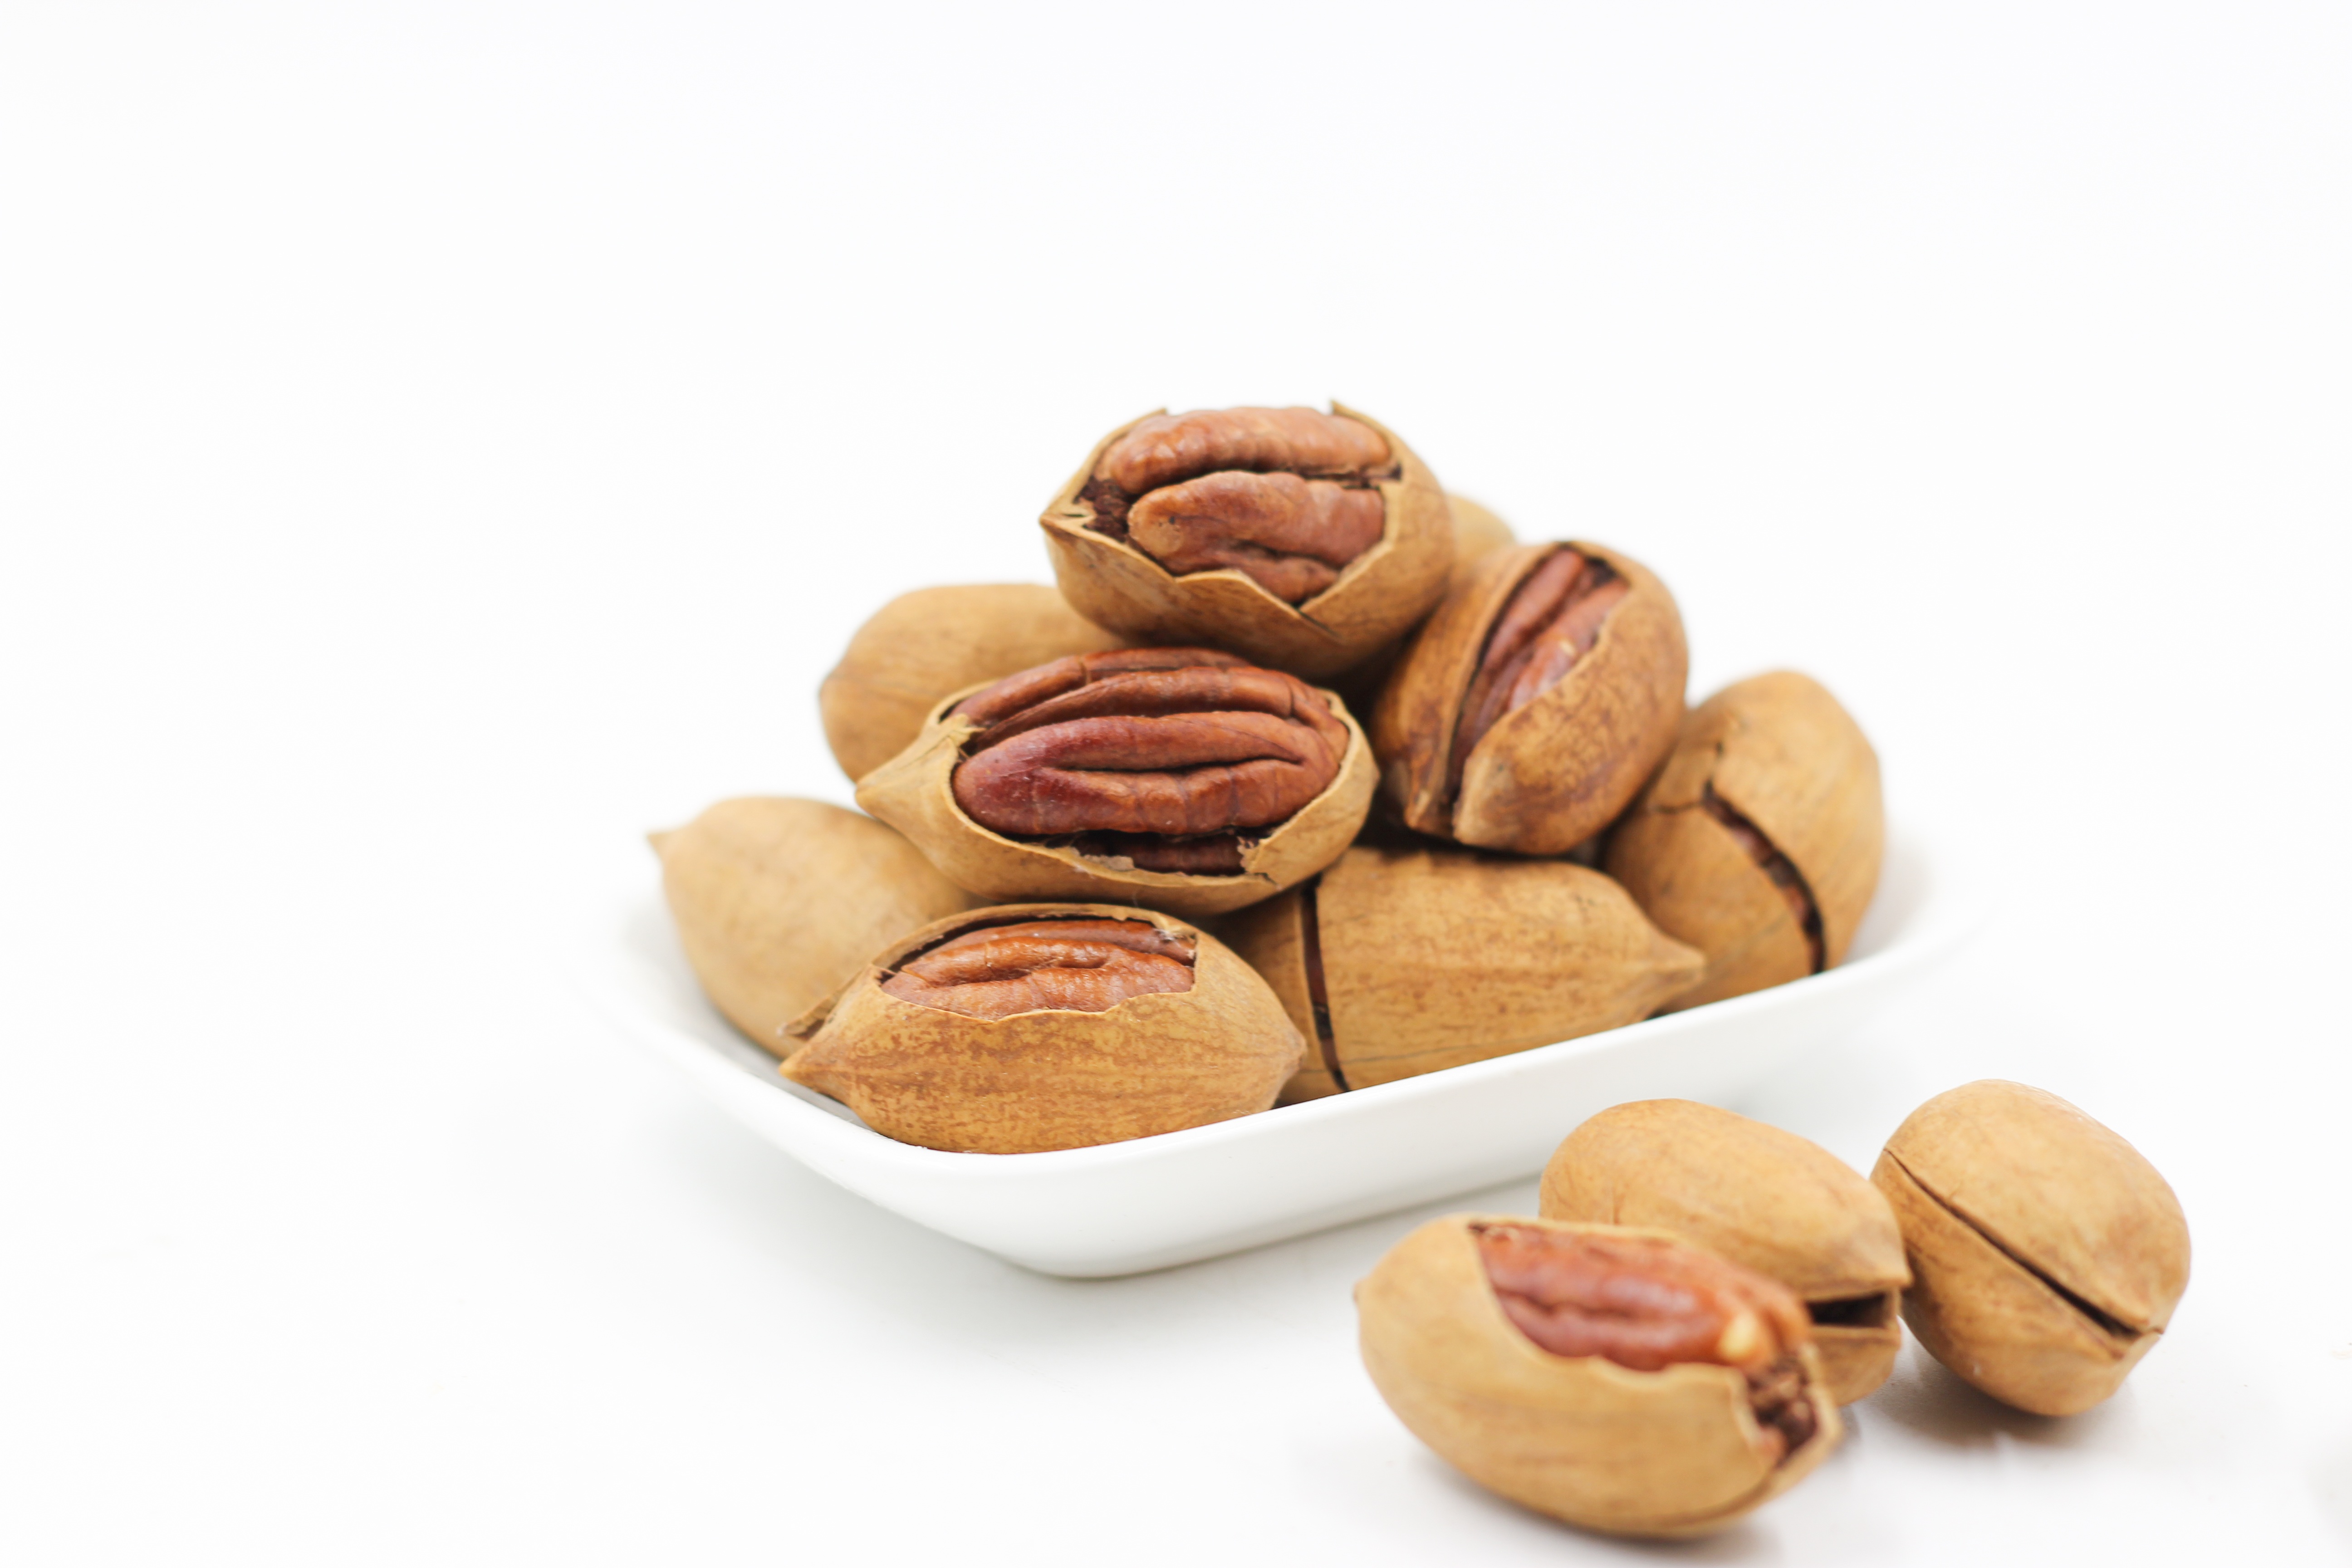
plant, food, produce, nut, hazelnut, walnuts, flavor, pecans, flowering plant, land plant, nuts seeds